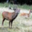
Label: deer